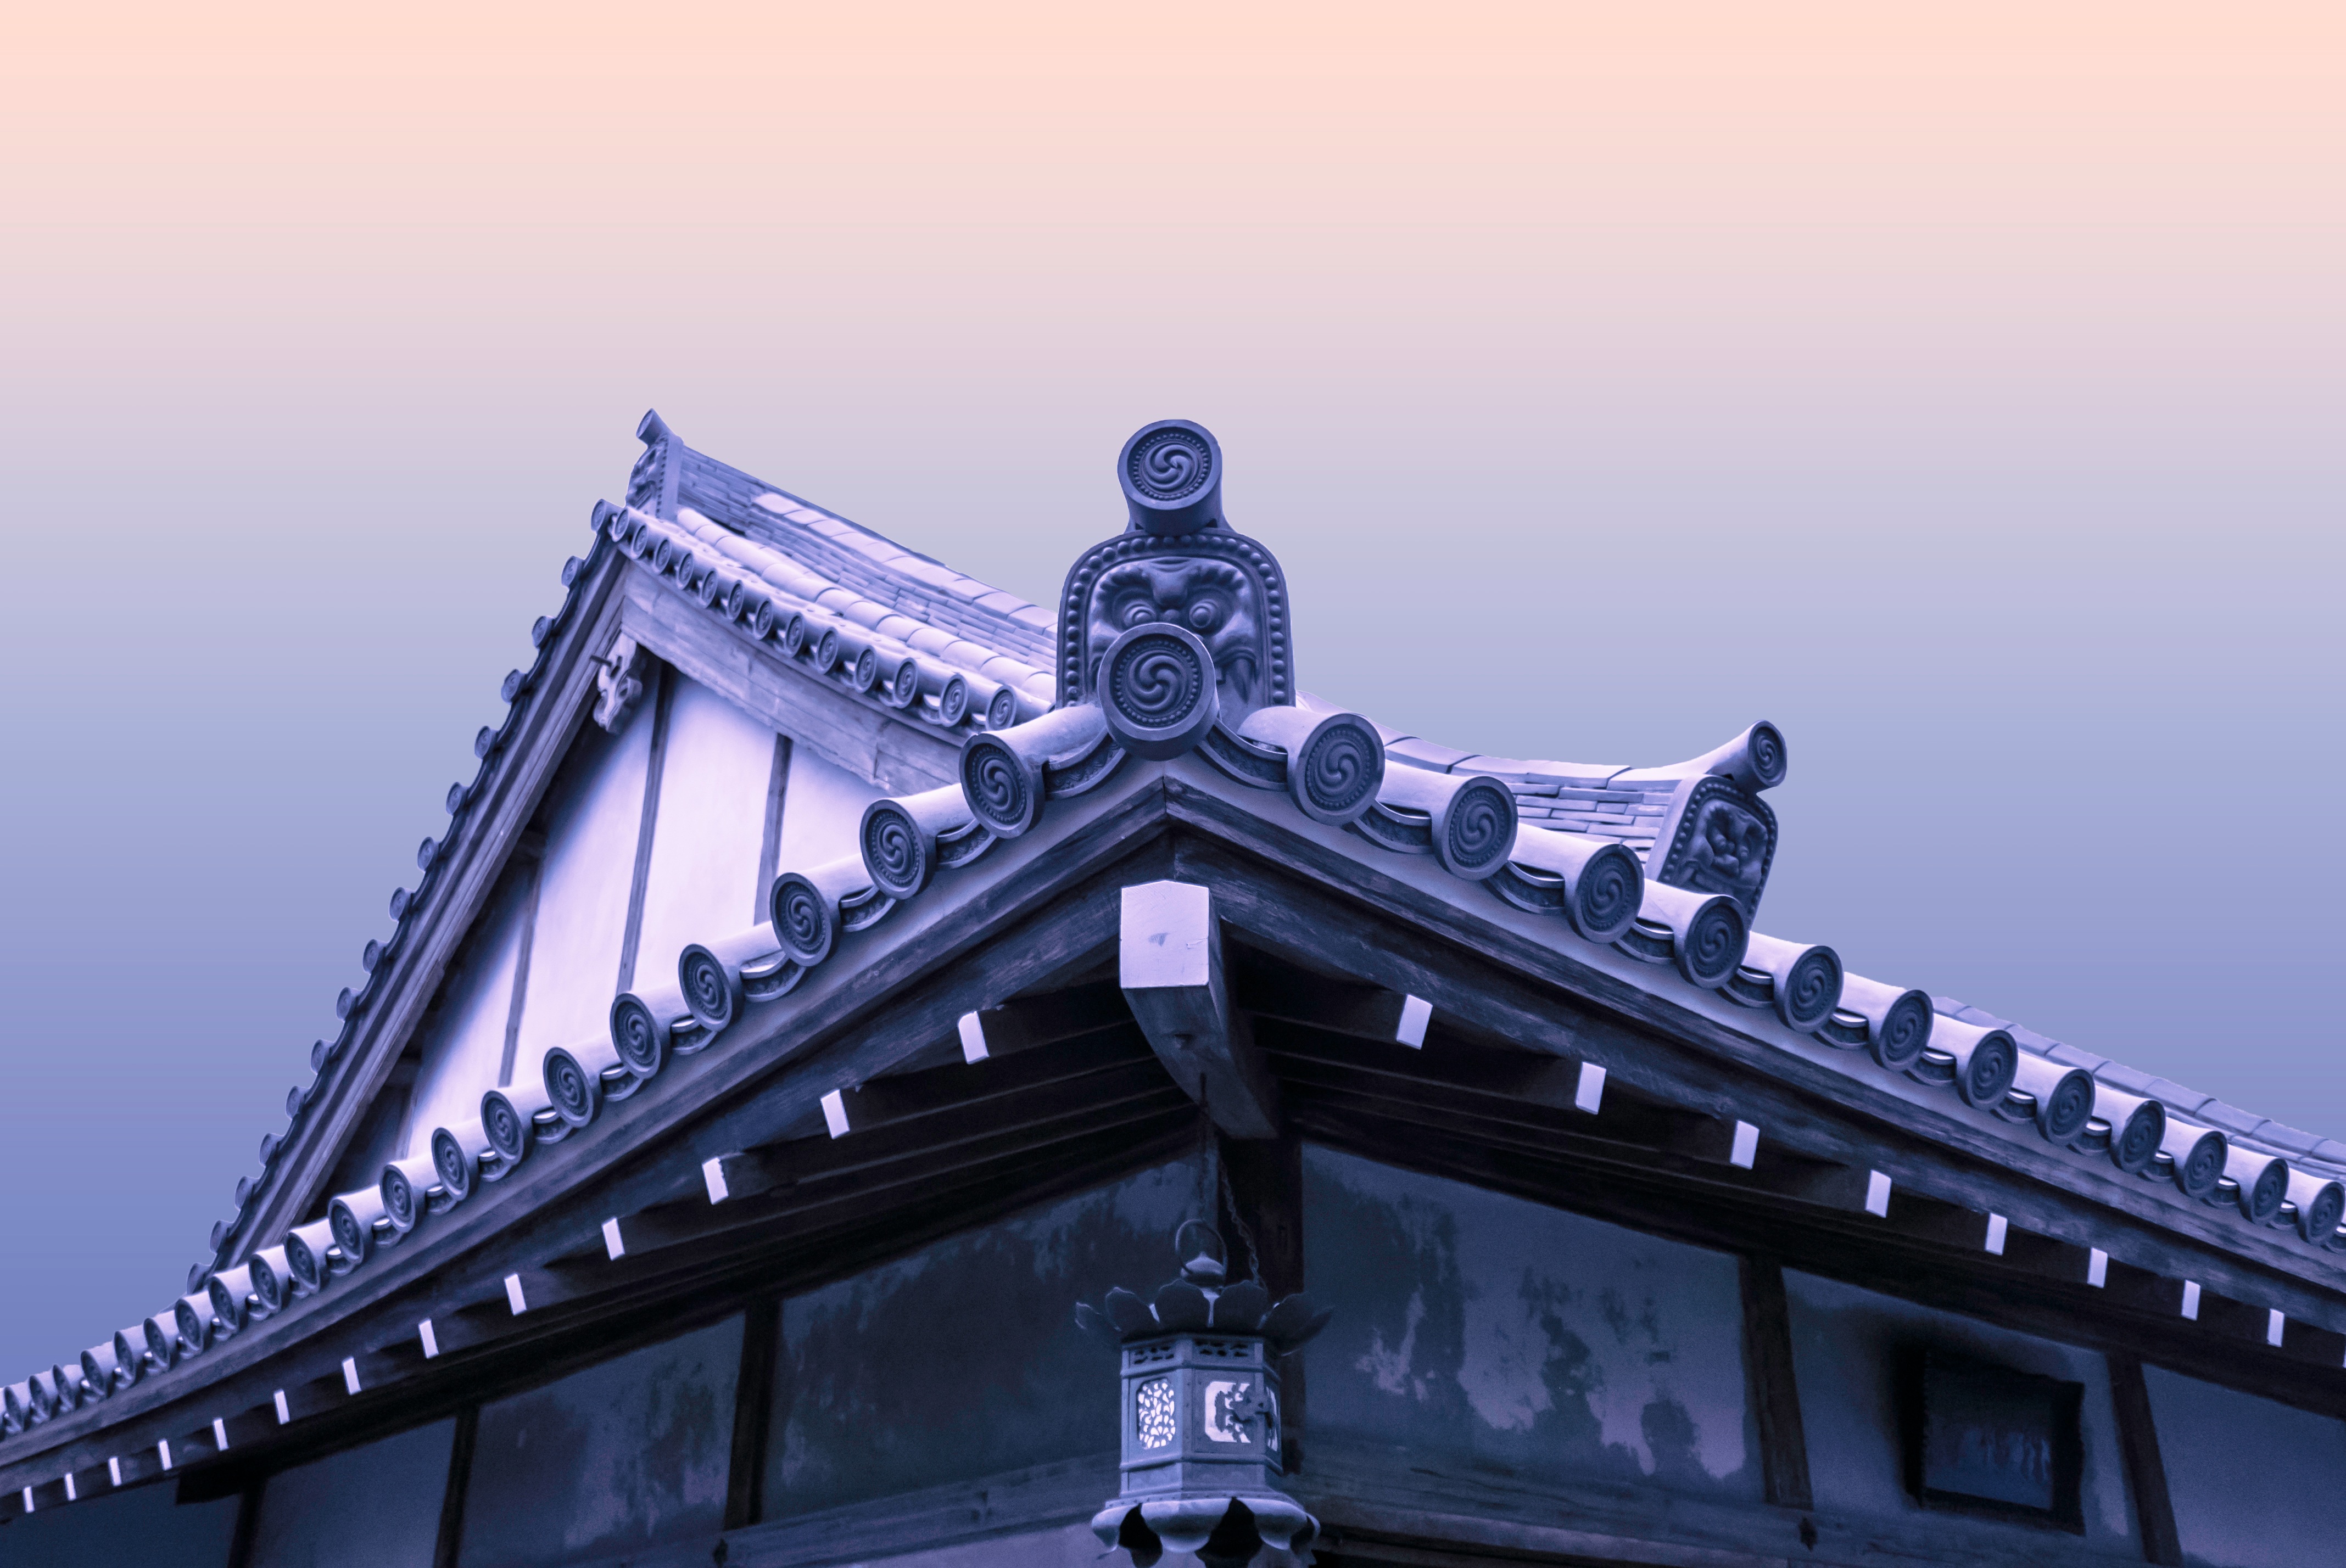
architecture, bridge, cityscape, tower, landmark, symmetry